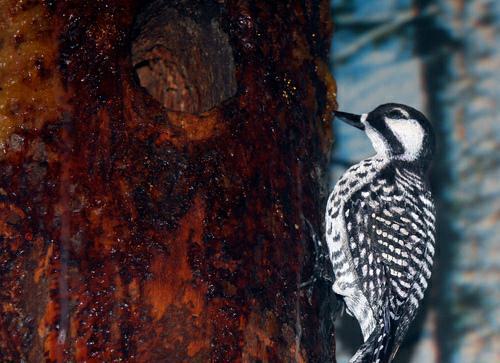
A photo of a red cockaded woodpecker